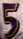
Number: 5